The Bull Ring

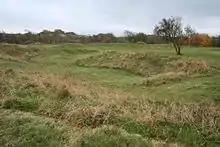

The Bull Ring is a Class II henge that was built in the Late Neolithic period near Dove Holes in Derbyshire, England.